Australian Idol season 2

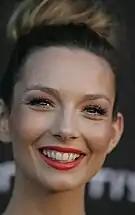
Ricki-Lee Coulter

Ricki-Lee Coulter (born 10 November 1985, in Auckland, New Zealand), was eliminated on 11 October 2004, placed seventh. She had been one of the favourites to win the series from the Top 12 until the Top 7 where she gave a poor performance and was eliminated. Like Daniel Belle, who was eliminated the week before her, Ricki-Lee had never appeared in the Bottom 3 or 2 until her elimination.